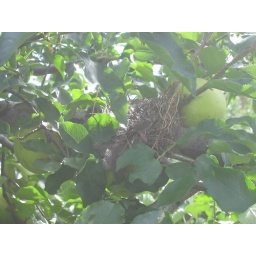
A bird's nest we saw in one of the apple trees at Blue Jay orchards